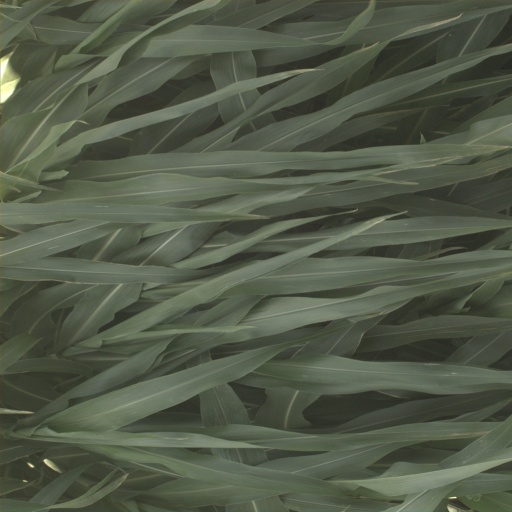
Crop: sorghum